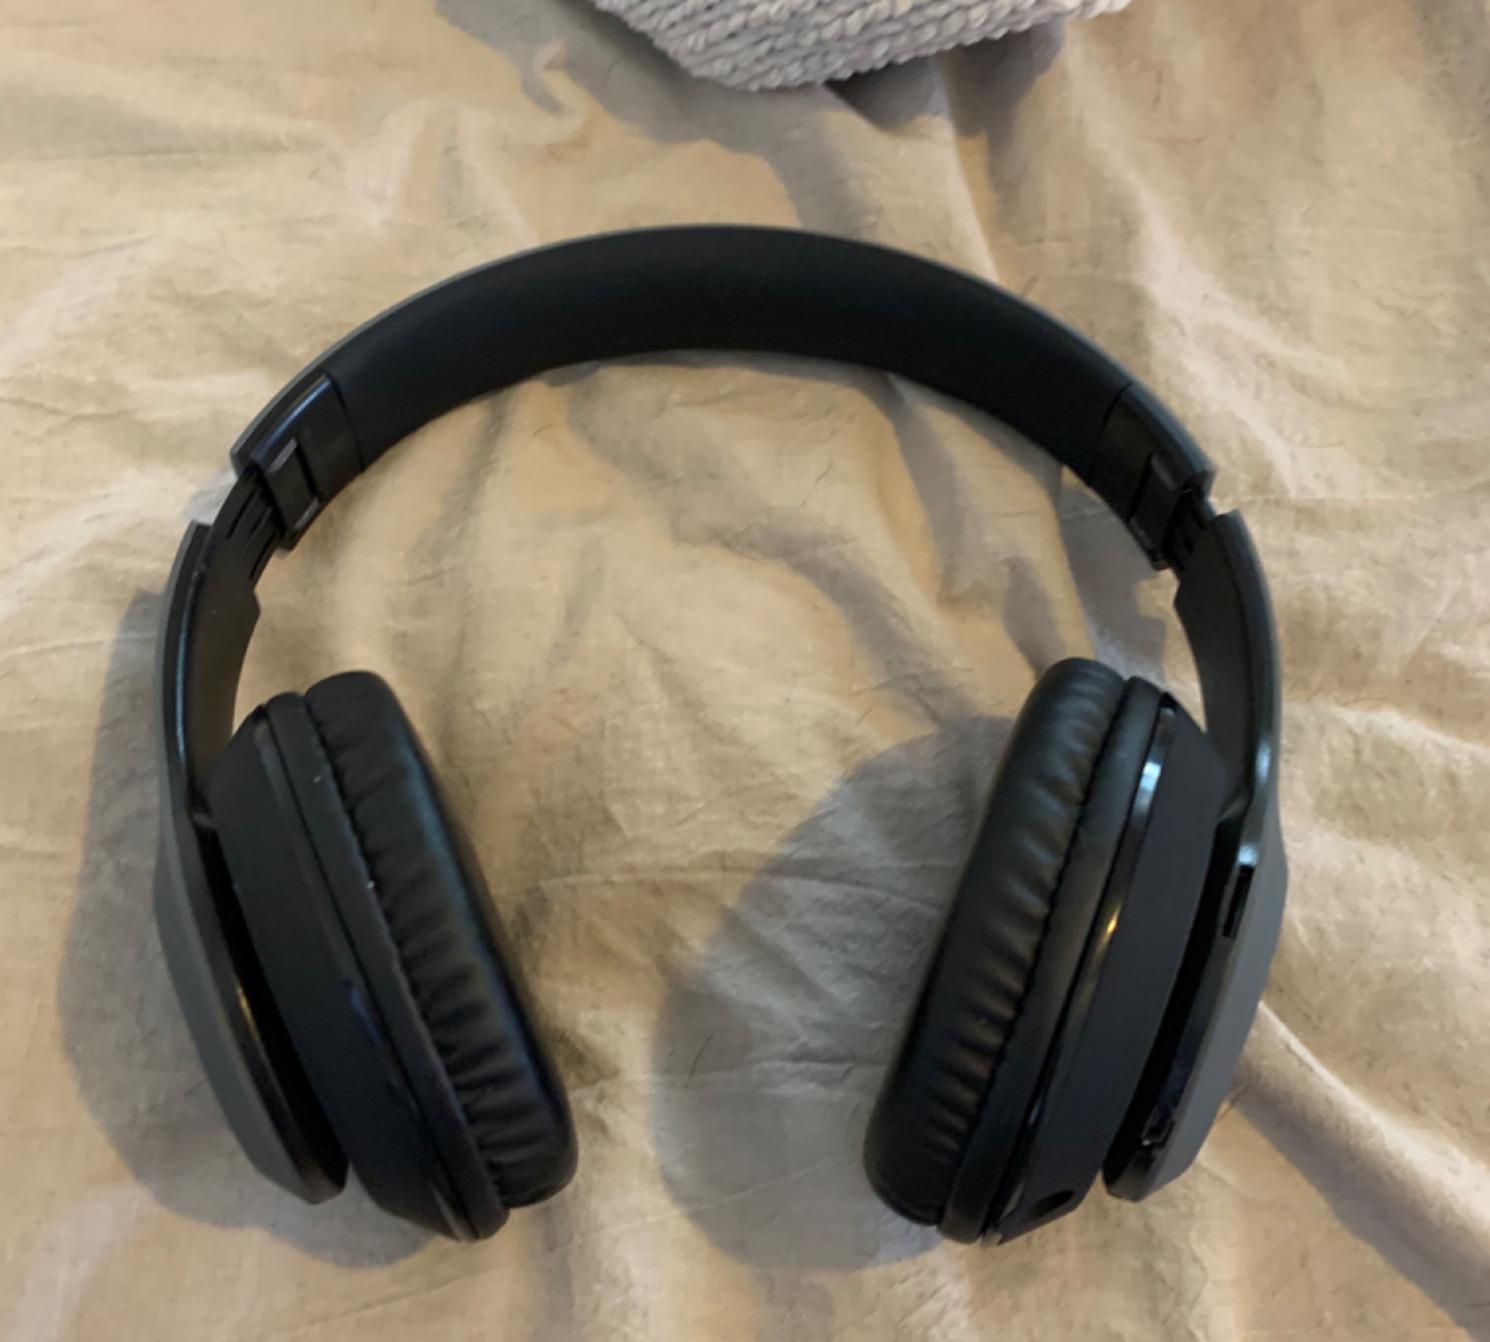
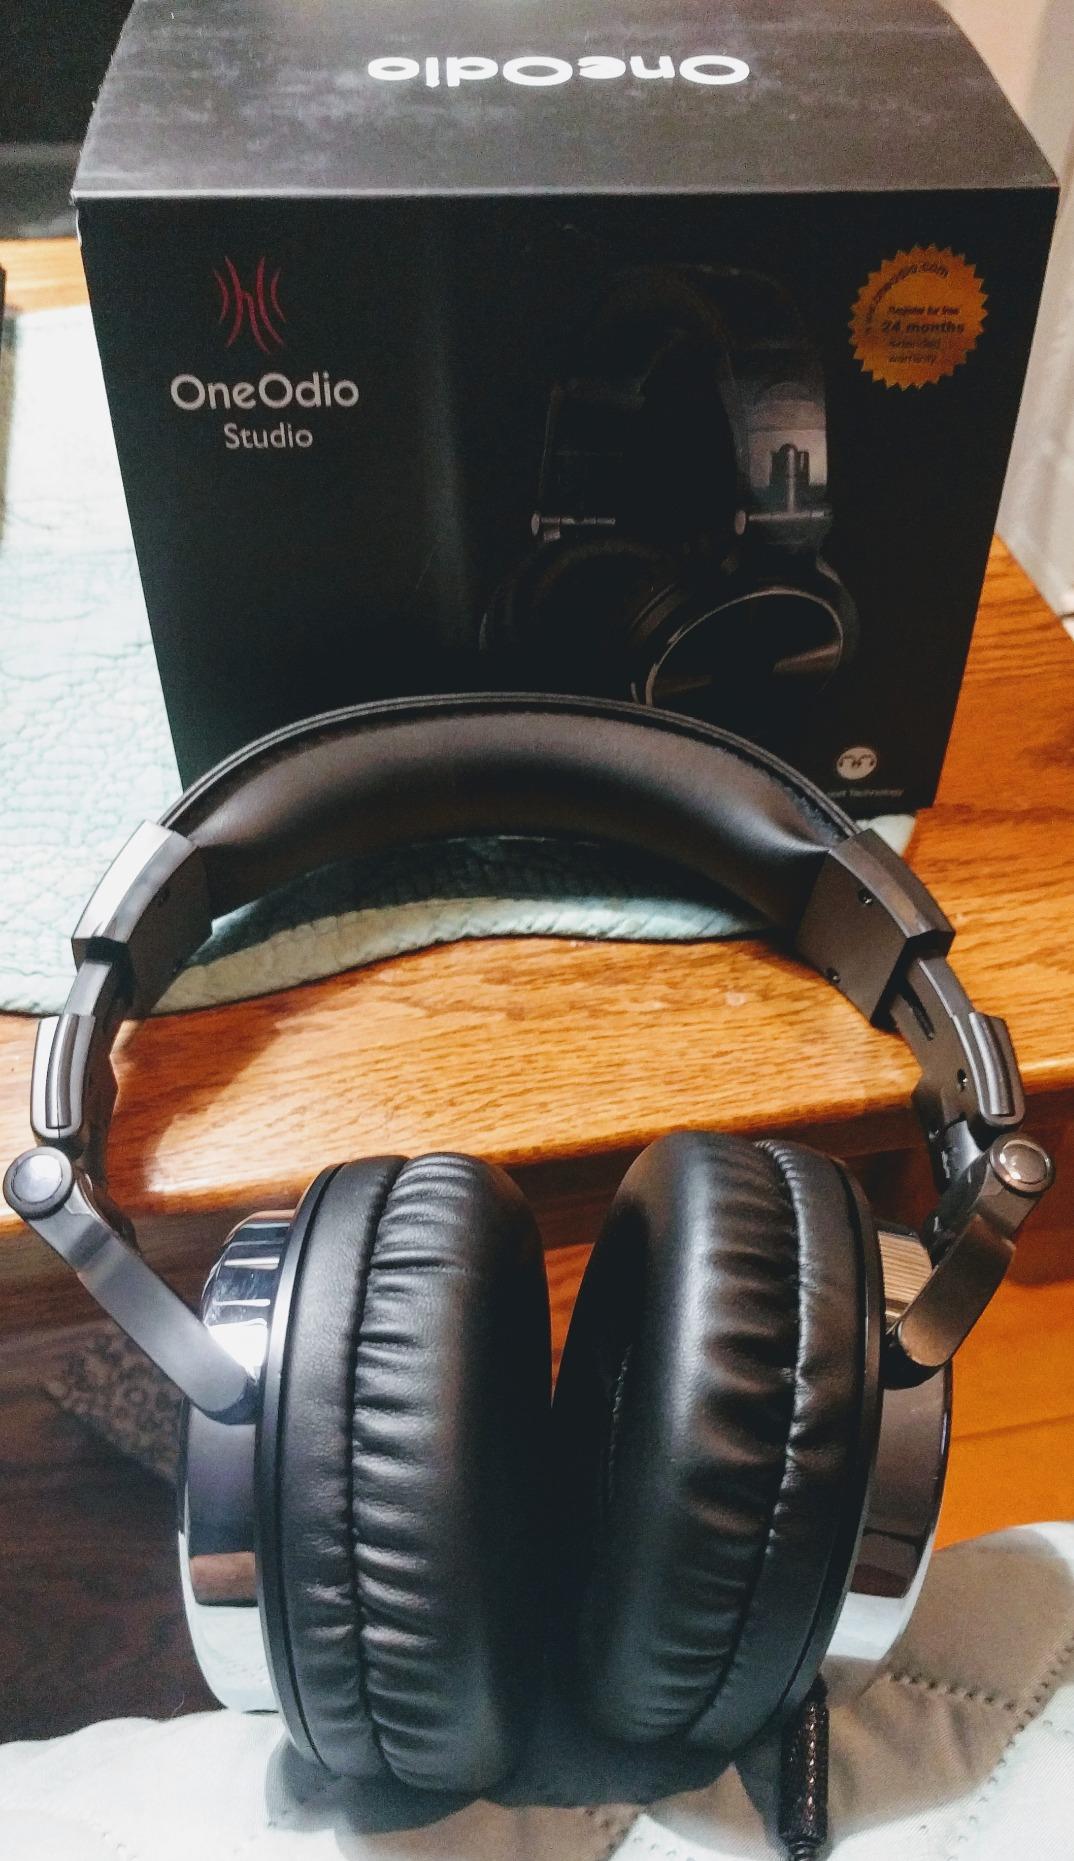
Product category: headphones
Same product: no